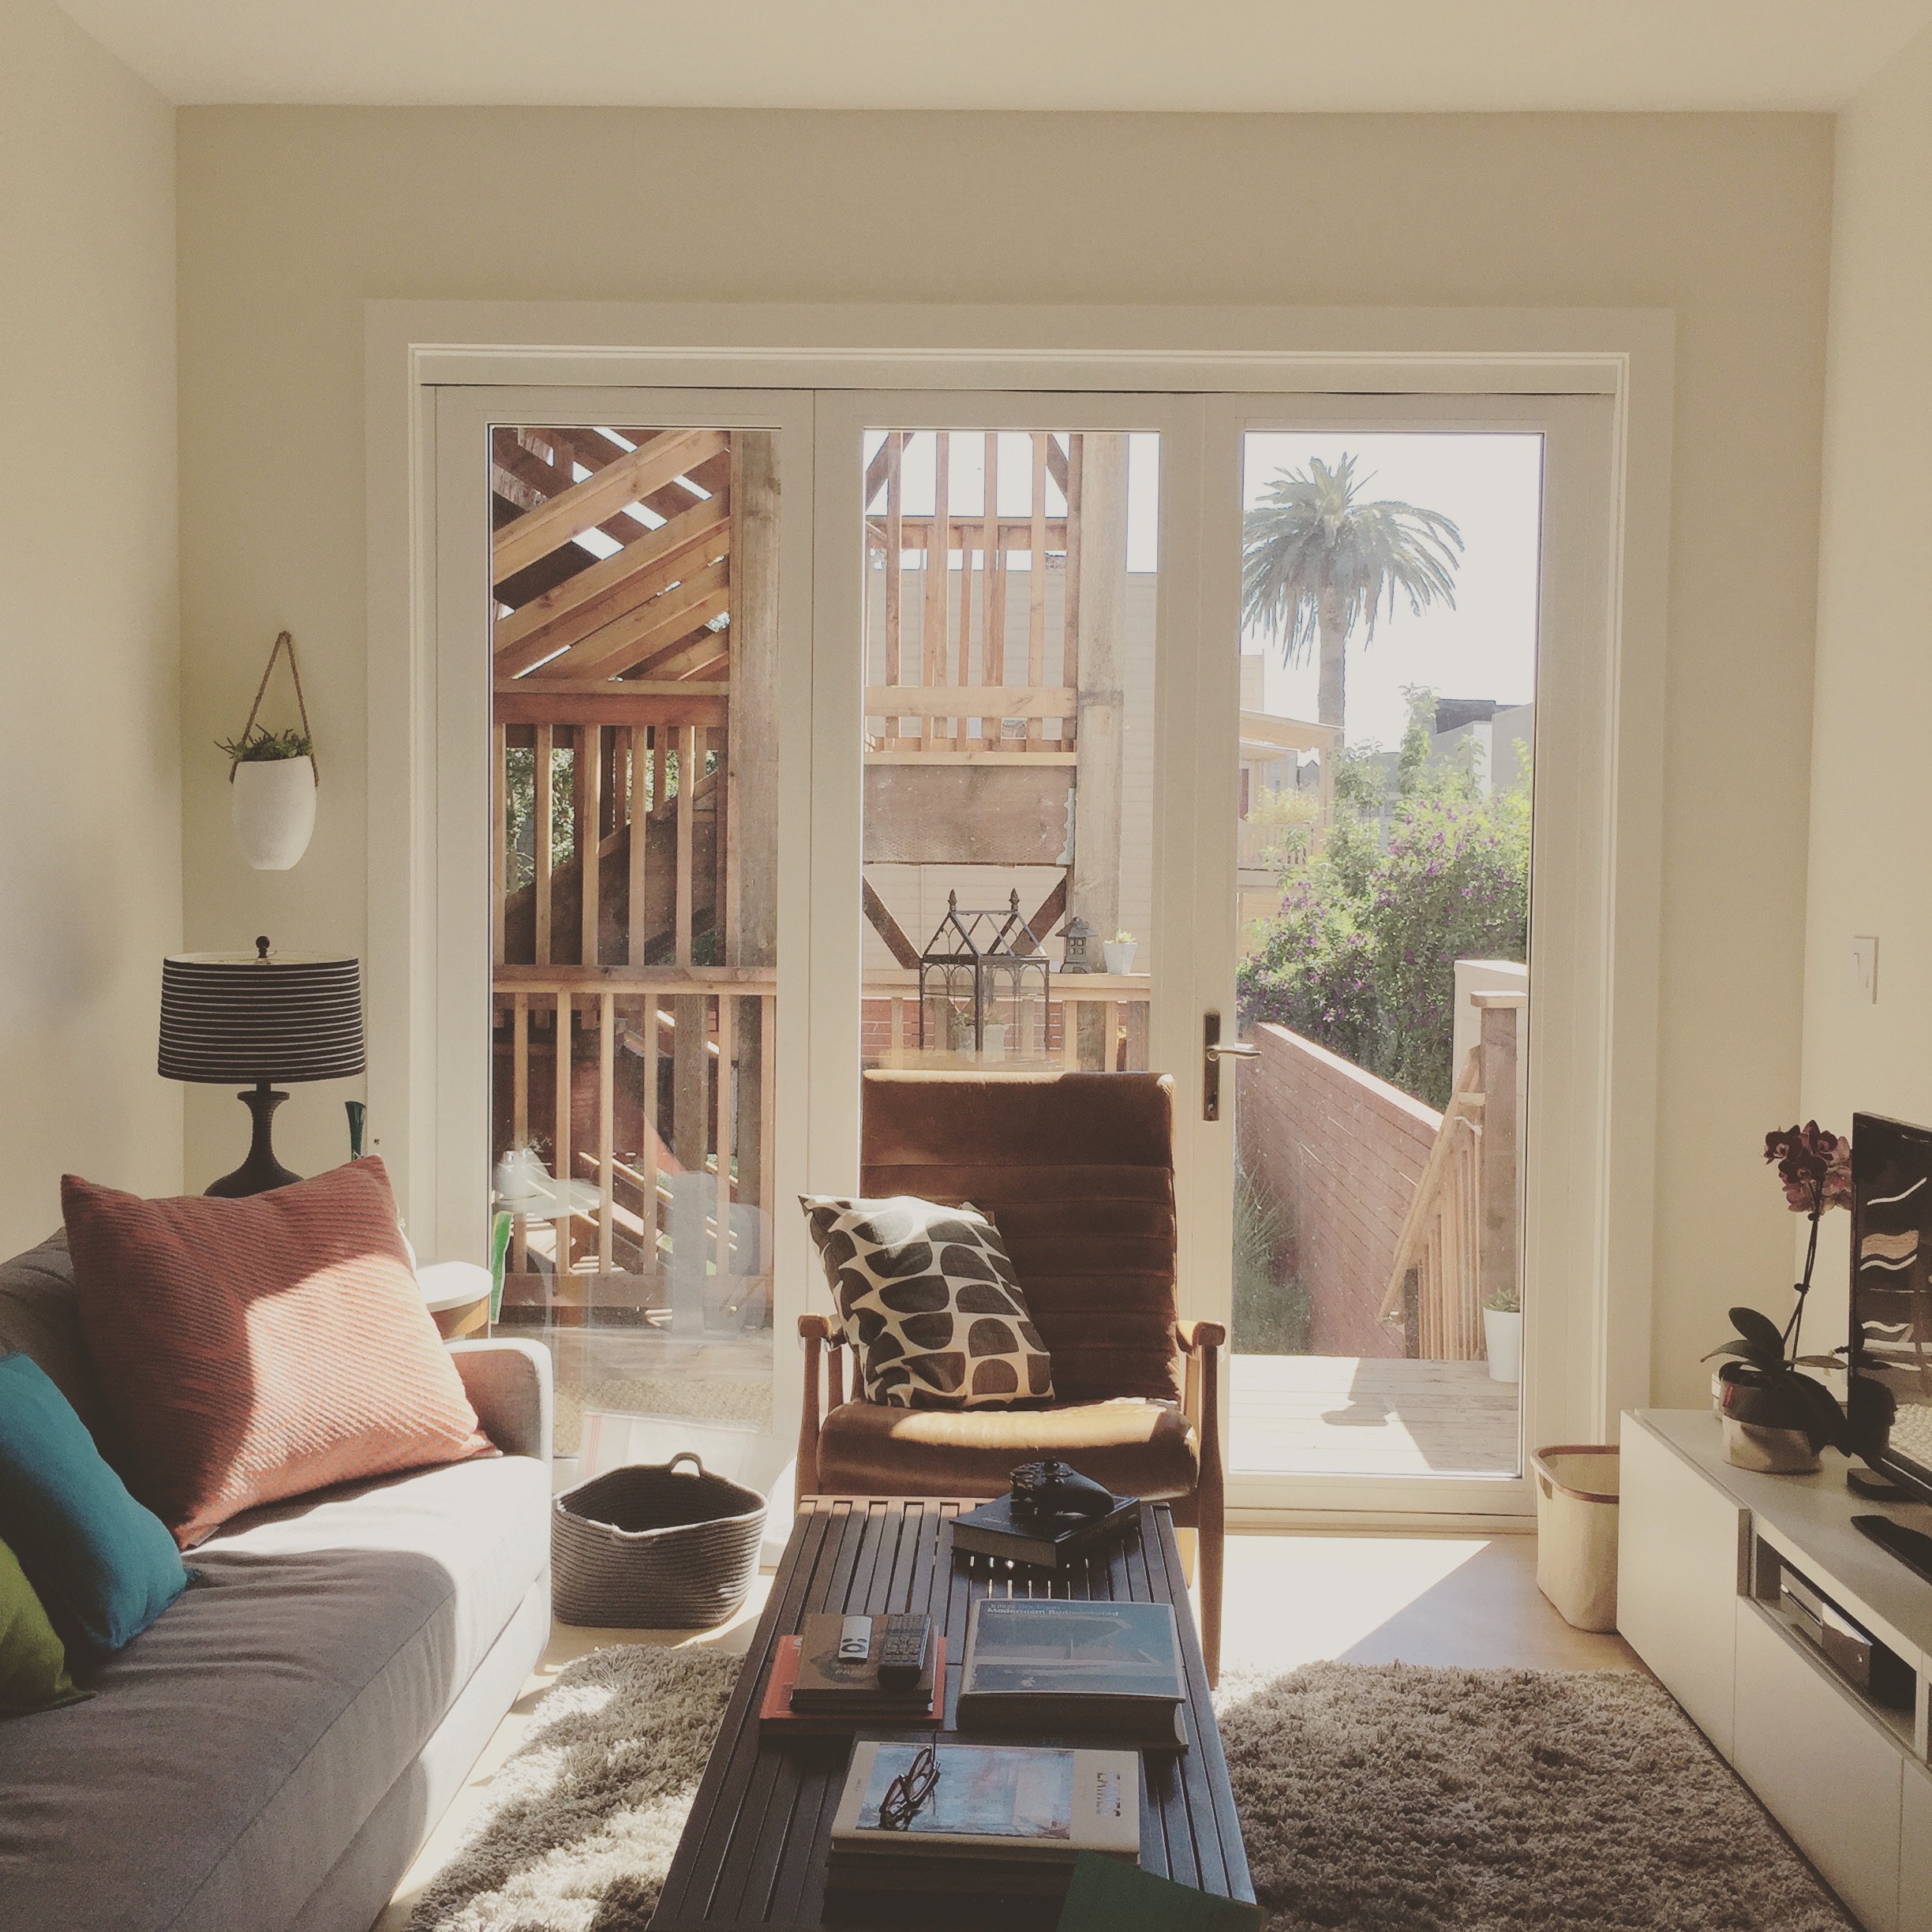
wood, floor, window, home, porch, cottage, property, living room, furniture, room, interior design, hardwood, farmhouse, estate, real estate, dining room, window covering